Songs of Paradise: A Harvest of Poetry and Verse

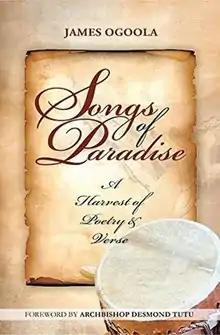

Songs of Paradise: A Harvest of Poetry and Verse is a 2009 collection of 52 poems by Ugandan poet James Munange Ogoola.